Ewart G. Plank

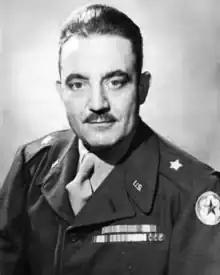
Brigadier General Ewart G. Plank

Major General Ewart Gladstone Plank (4 November 1897 – 2 September 1982) was a United States Army career officer who was a veteran of World War I and World War II. A graduate of the United States Military Academy at West Point, New York, he was ranked 44th in the class of 1920. He was commissioned in the Coast Artillery Corps, but later transferred to the Corps of Engineers. During World War II he commanded the Advance Section, Communications Zone (ADSEC).